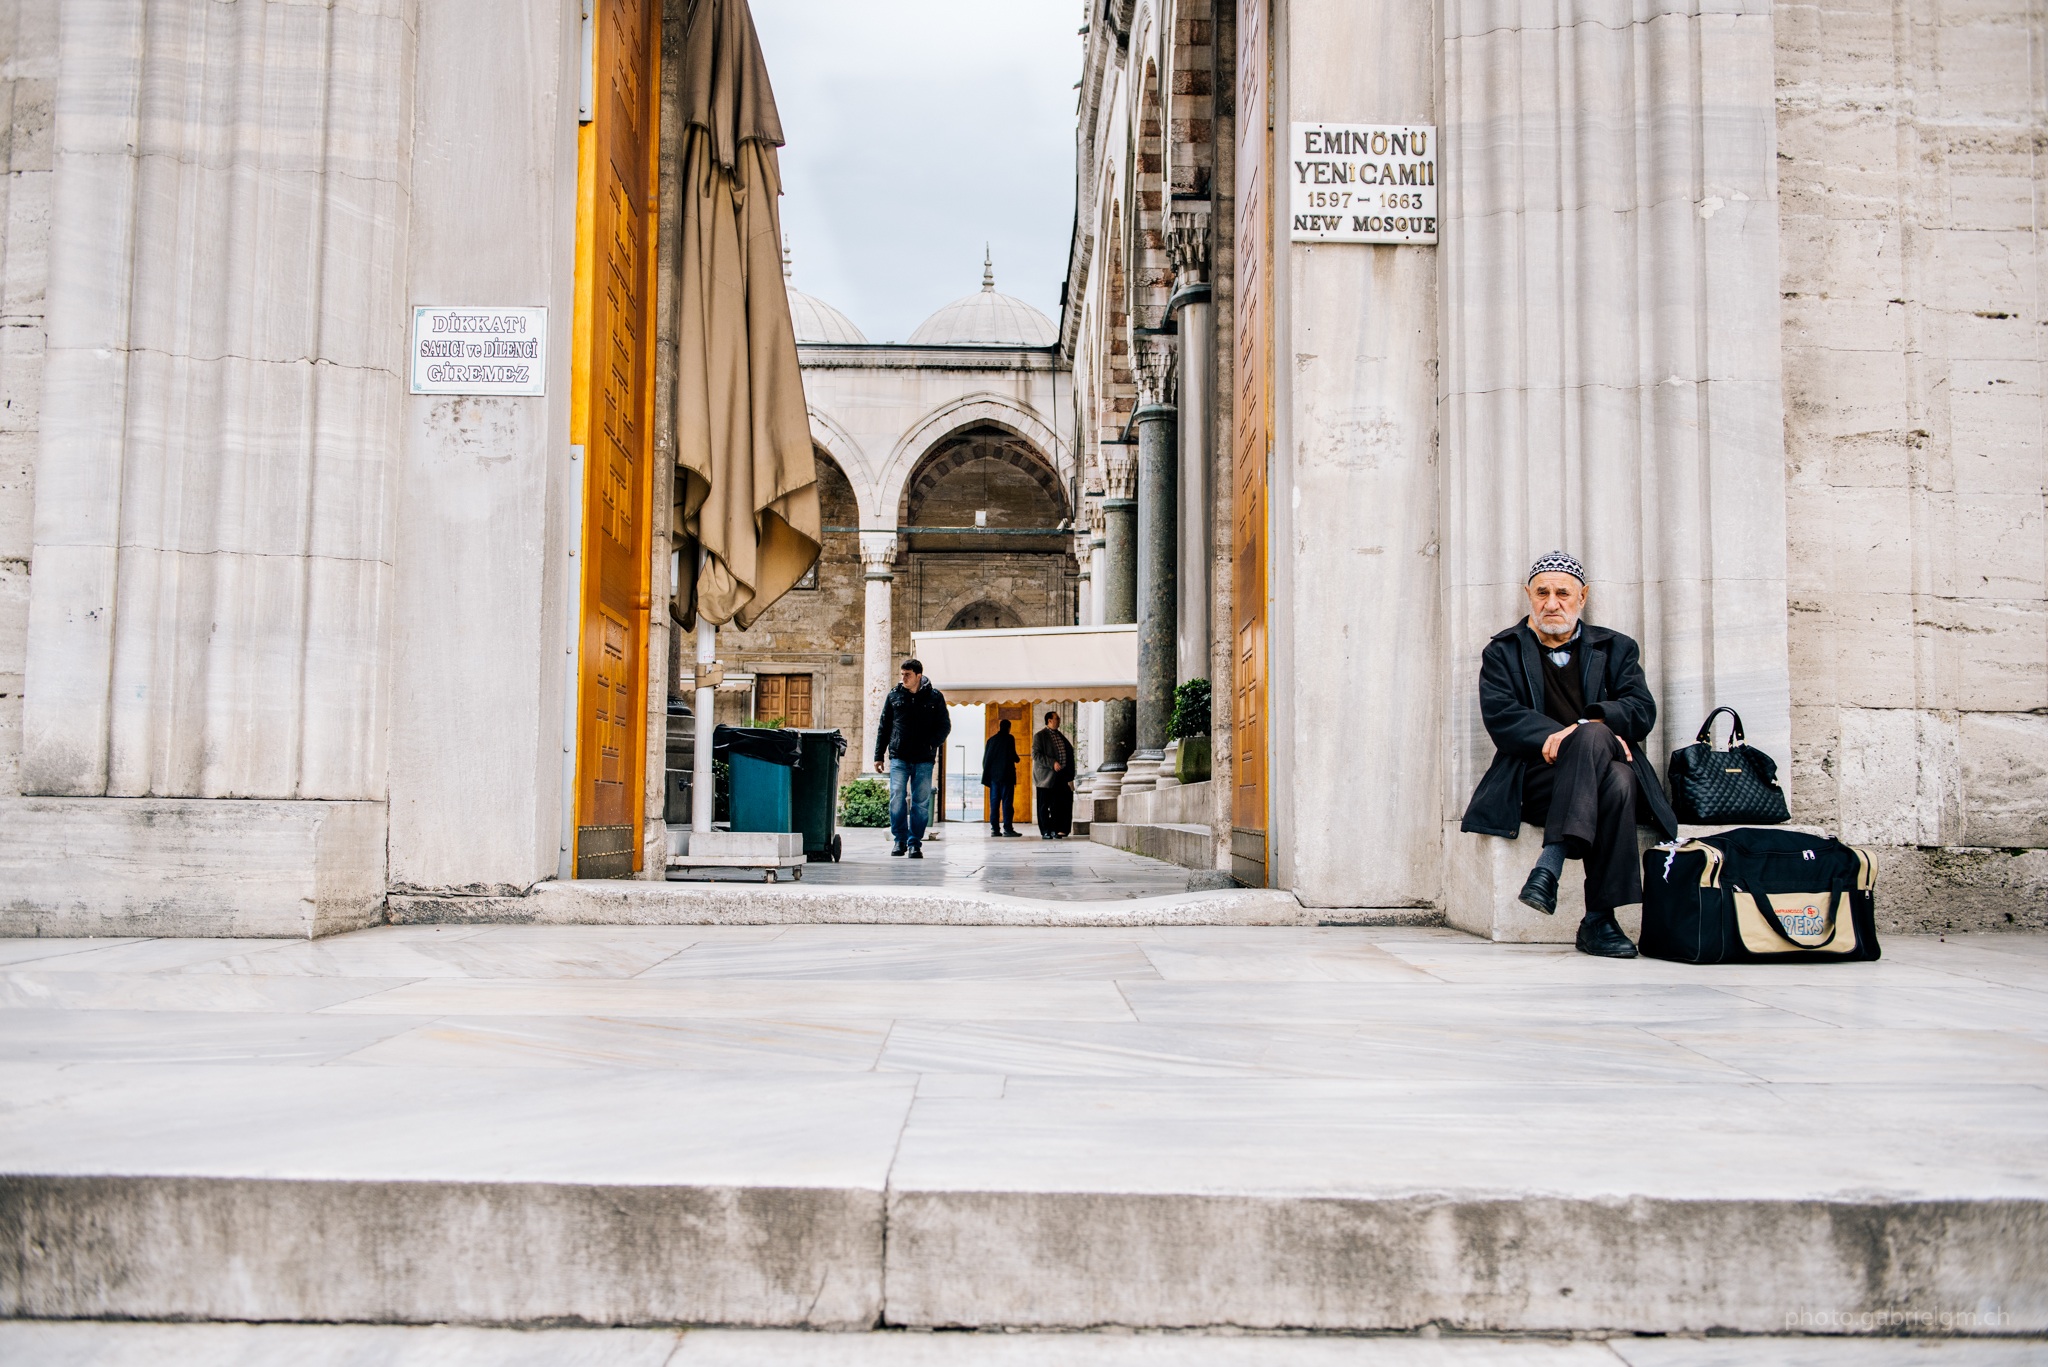
snow, winter, road, street, travel, spring, color, temple, infrastructure, photograph, urban area